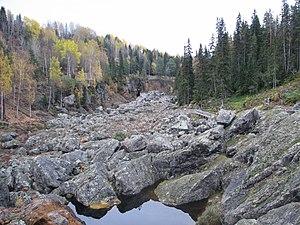
Döda fallet est le site d'une ancienne chute d'eau ou de rapides « eaux blanches », nommée Storforsen, sur la rivière Indalsälven, en aval du lac Ragunda, dans le centre de la Suède. La chute d'eau et le lac ont disparu le 6 juin 1796 suite à un effondrement d'un esker.